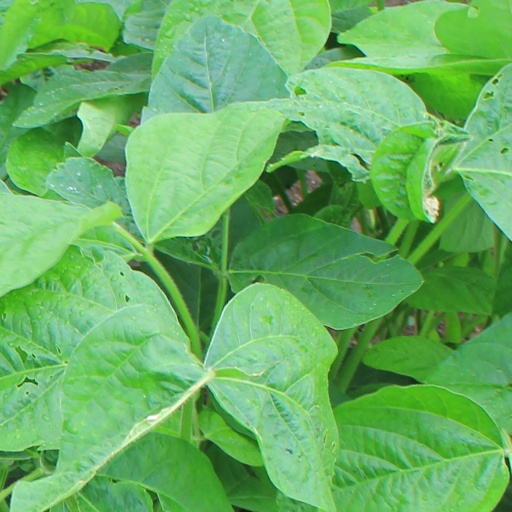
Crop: soybean